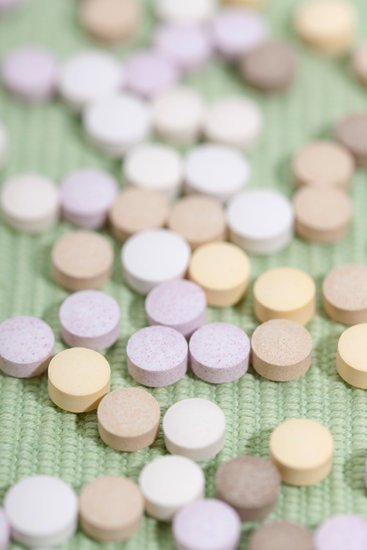
Label: plastic